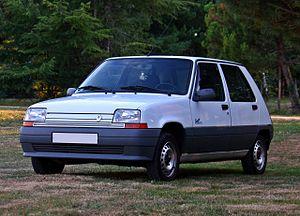
Renault supercinq saga 1996 1.4i
La Renault 5 de deuxième génération, plus communément appelée Renault Supercinq, est une automobile 5 places produite par Renault de 1984 à 1996, qui a remplacé la Renault 5 de première génération. Elle est la voiture la plus vendue en France de 1986 à 1989 devant sa principale rivale la Peugeot 205. Remplacée en juin 1990 par la Renault Clio, elle est produite jusqu'en décembre 1996.
La Renault Clio est une gamme d'automobile polyvalente du constructeur français Renault. Elle est lancée en 1990 et remplace la Renault Supercinq, puis en 1998, en 2005, renouvelée en 2012 et en 2019.